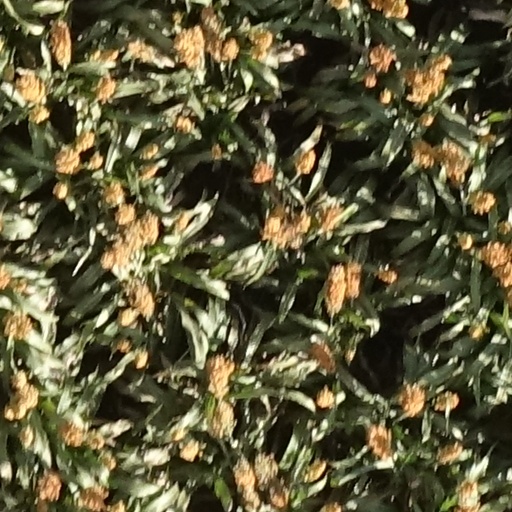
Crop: sorghum